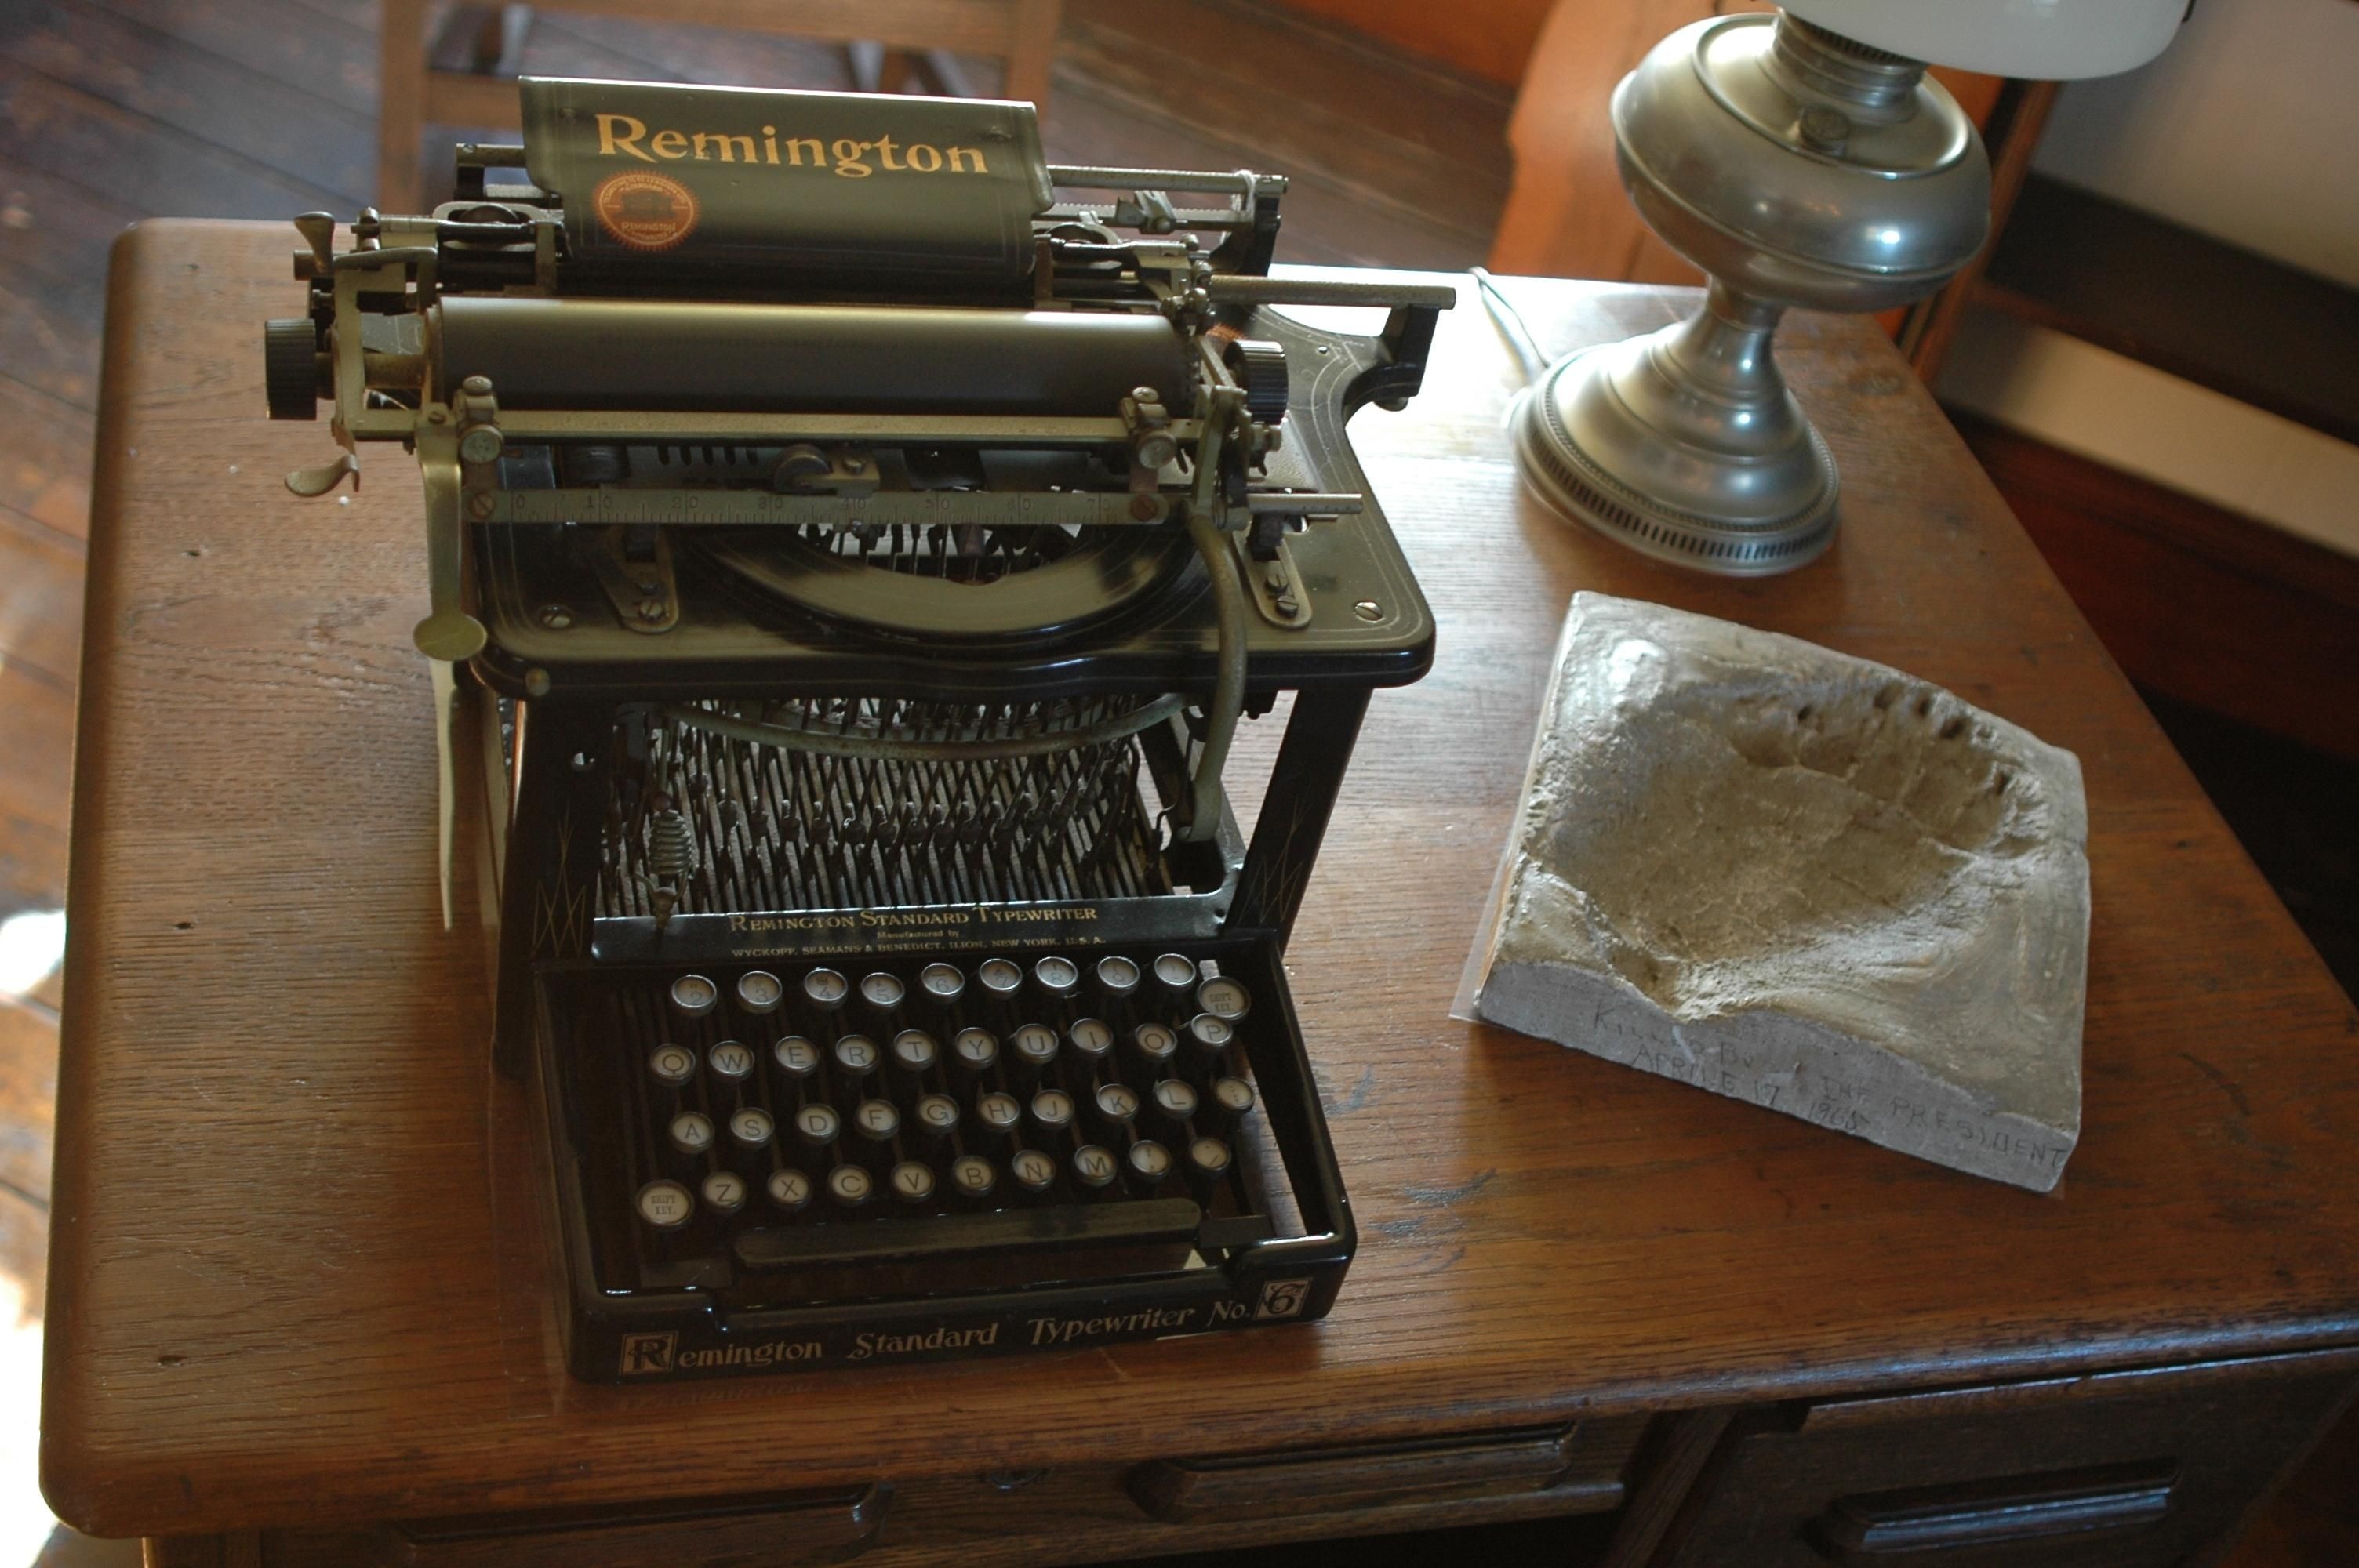
antique, typewriter, drink, remington, office equipment